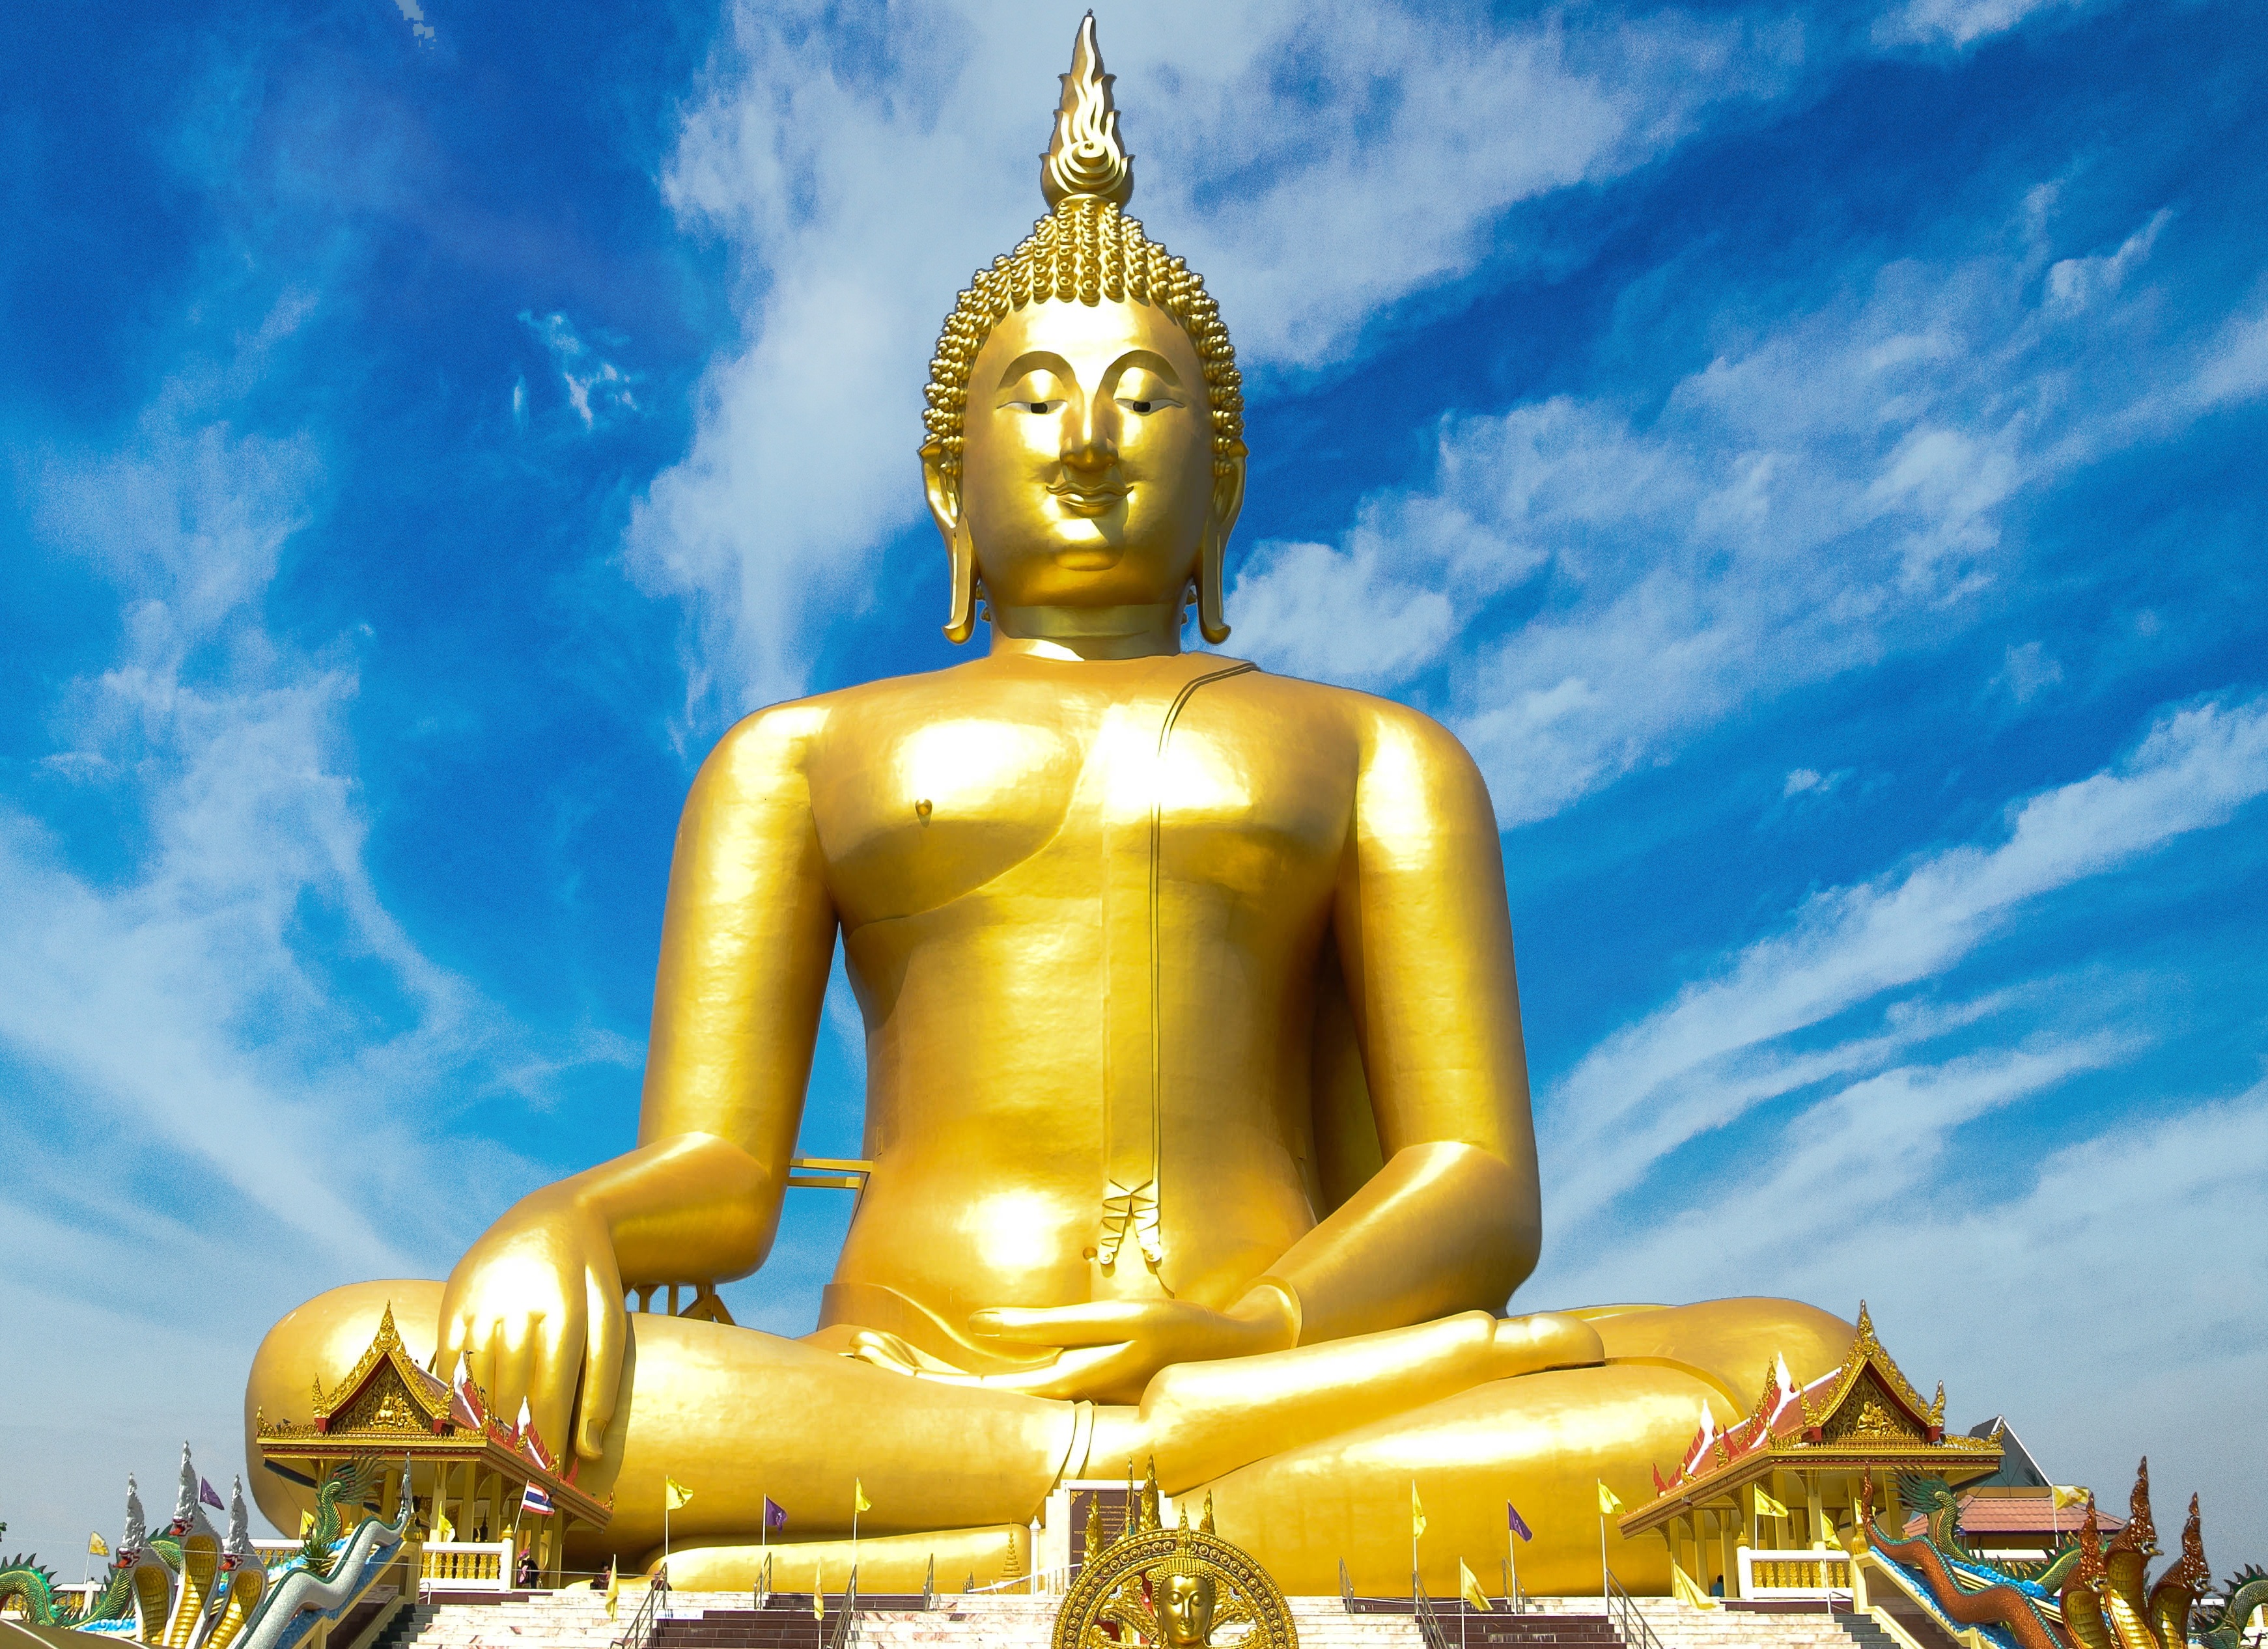
monument, statue, golden, symbol, buddhism, gold, temple, wat, hindu temple, gautama buddha